Twilight Force

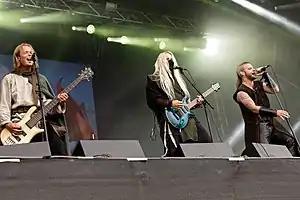
Twilight Force at Rockharz Open Air 2016

Twilight Force is a Swedish symphonic power metal band known for their highly fantastical lyrics and LARP-style outfits which the band performs onstage in. The band's main lyrical themes are based on the lore of a fictional world known as The Twilight Kingdoms, created by keyboardist Daniel Beckman. The band has released four studio albums to date.